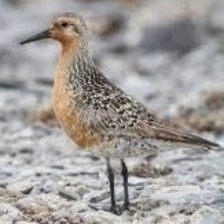
Species: RED KNOT
Scientific name: CALIDRIS CANUTUS
ImageNet parent category: red-backed_sandpiper